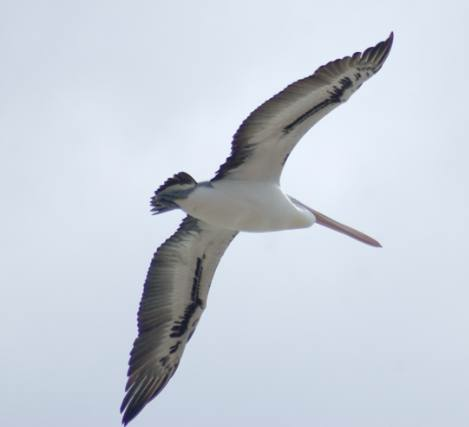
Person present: No